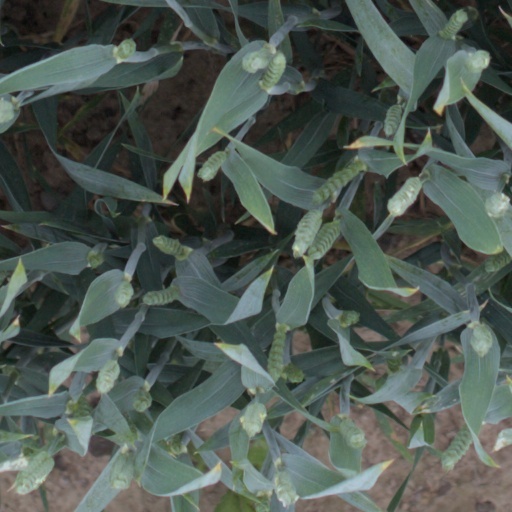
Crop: wheat